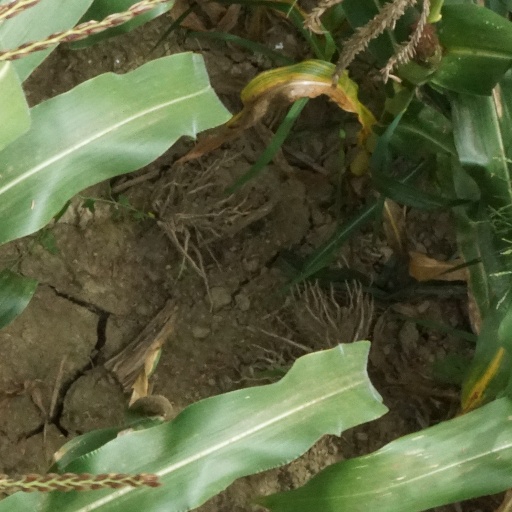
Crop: maize; corn